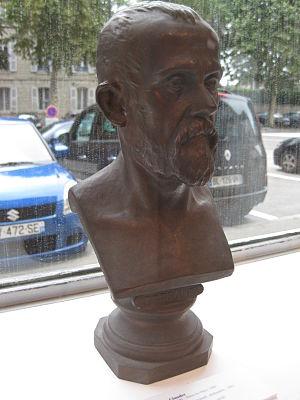
Musée des Beaux-Arts de Lons-le-Saunier - Bronze - Buste de Jean-Joseph Perraud - par Max Claudet - 1872
Max Claudet, né le 18 août 1840 à Fécamp et mort le 28 mai 1893 à Salins-les-Bains, est un sculpteur et céramiste français, actif à Salins-les-Bains.